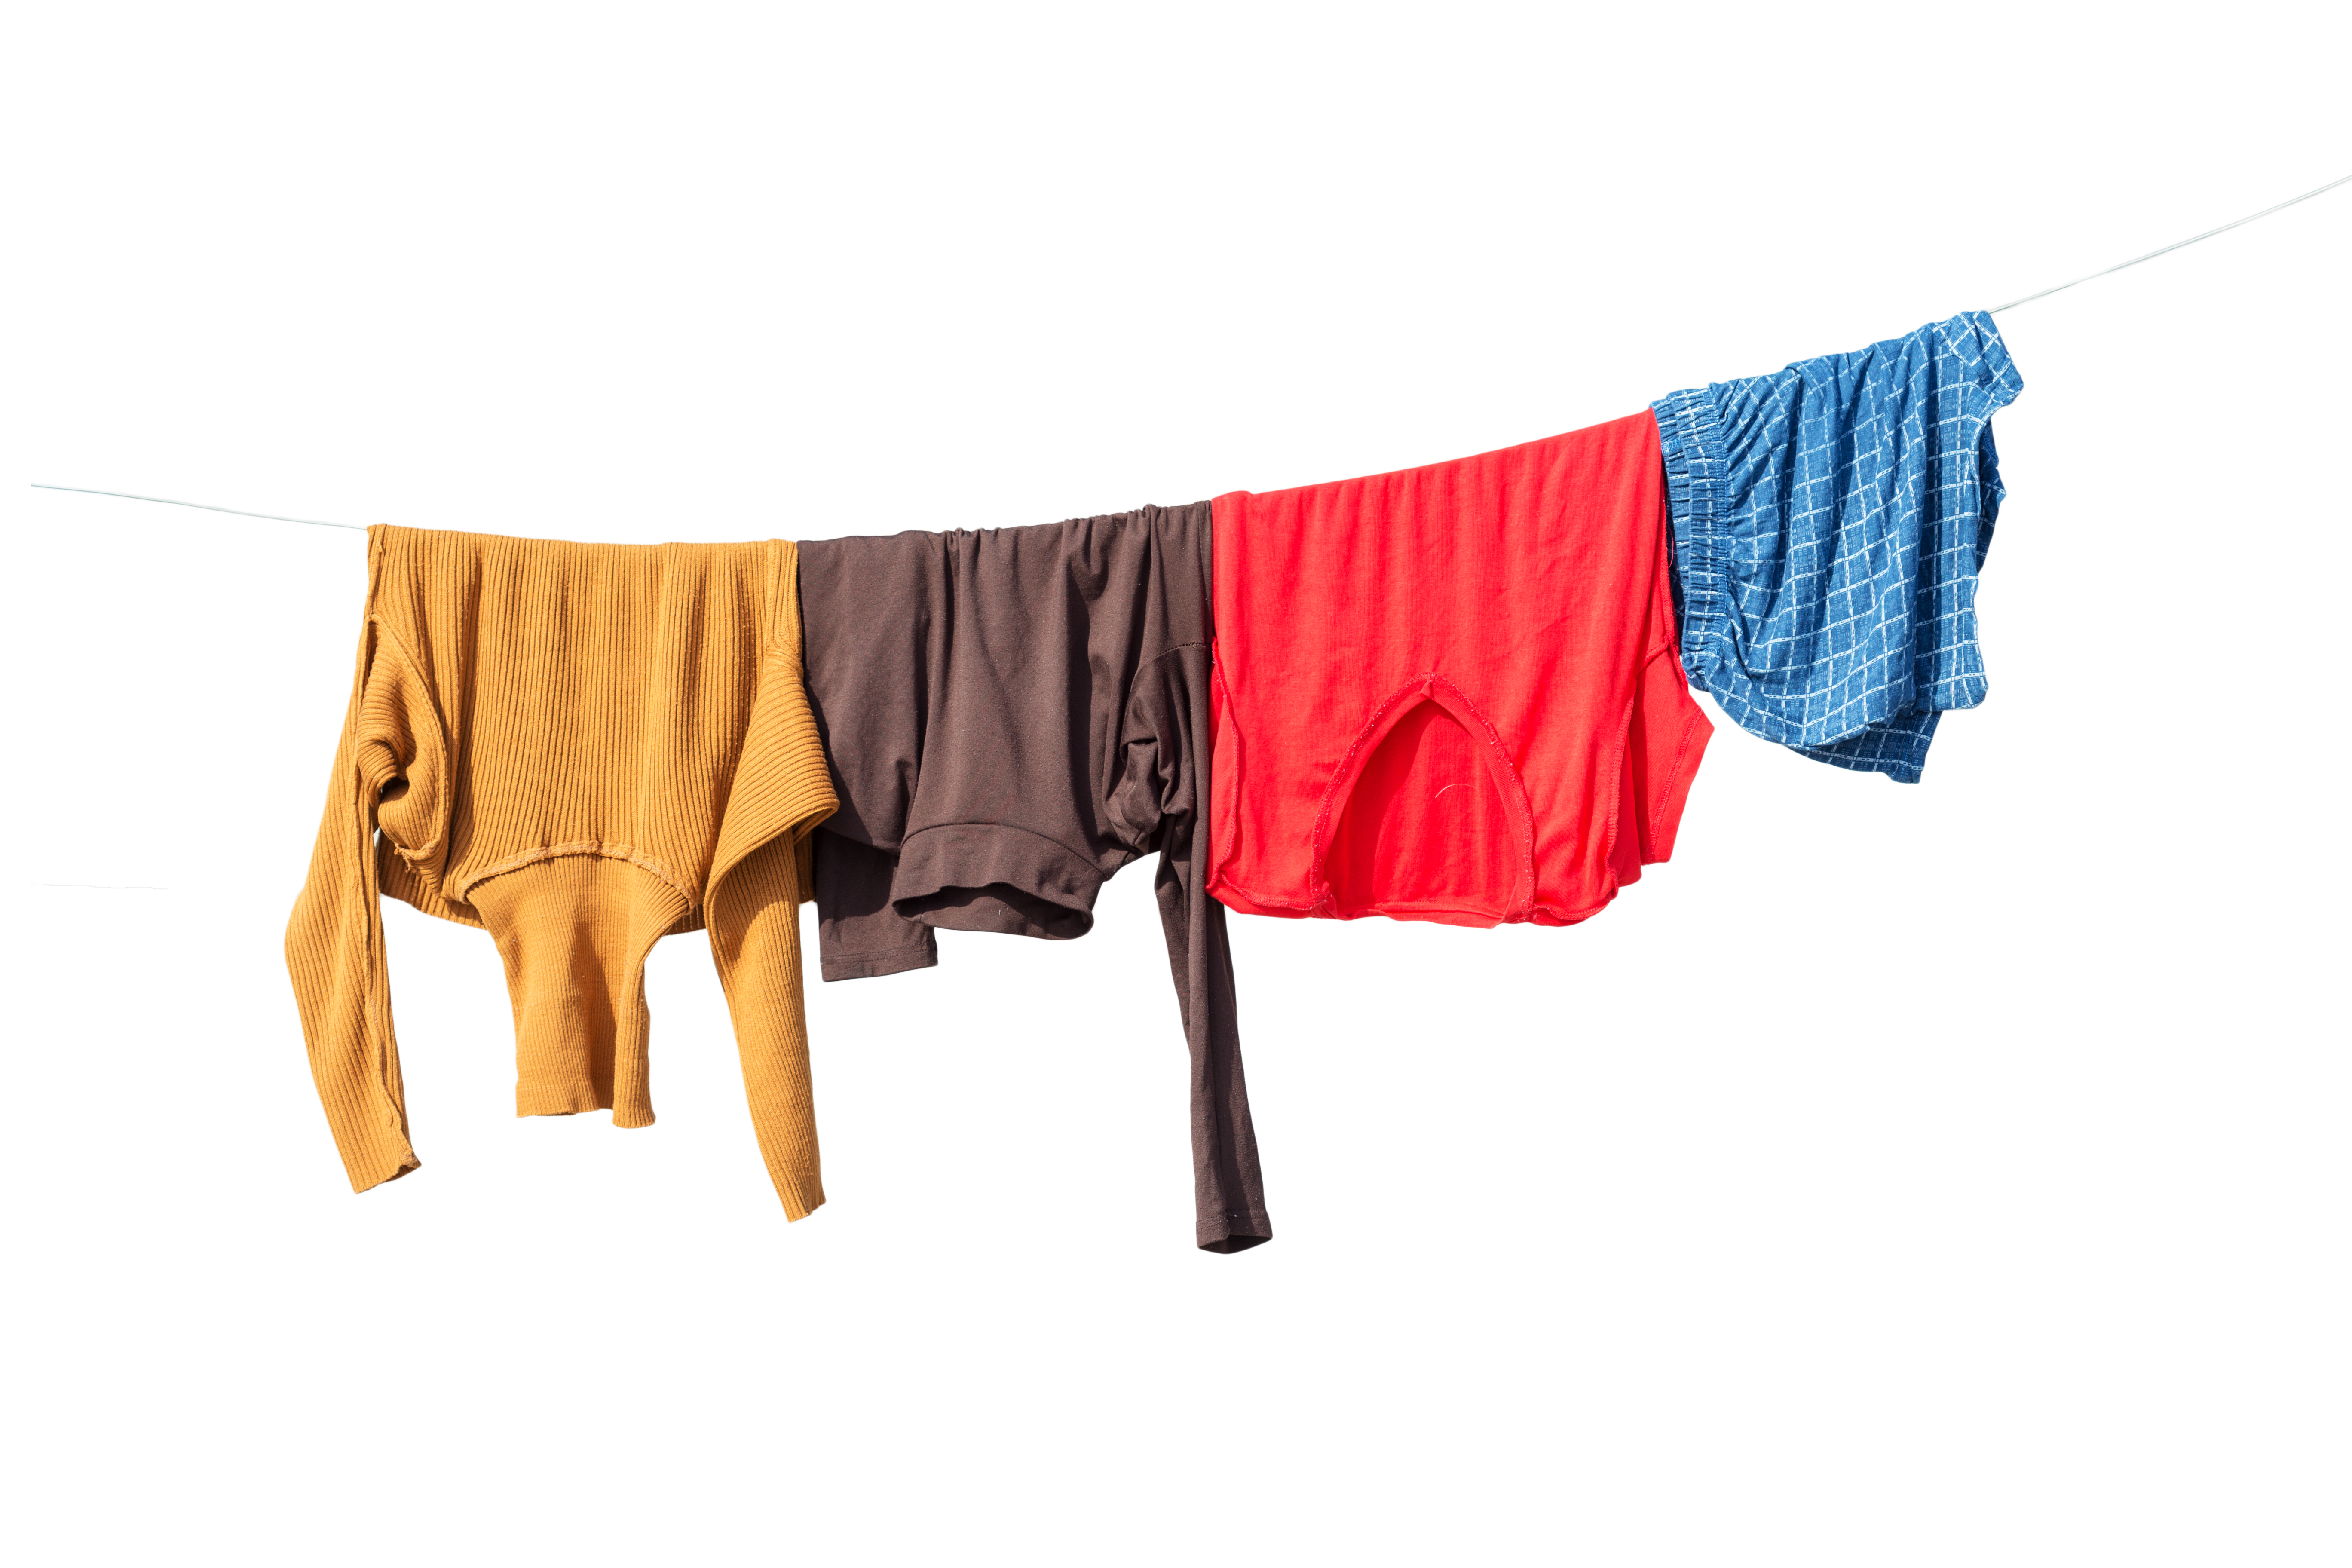
washing, things, clean, background, rope, laundry, white, clothespin, clothesline, clothes, dry, hanging, coat rack, bright, line, housework, after, textile, linens, briefs, undergarment, shorts, table, flag